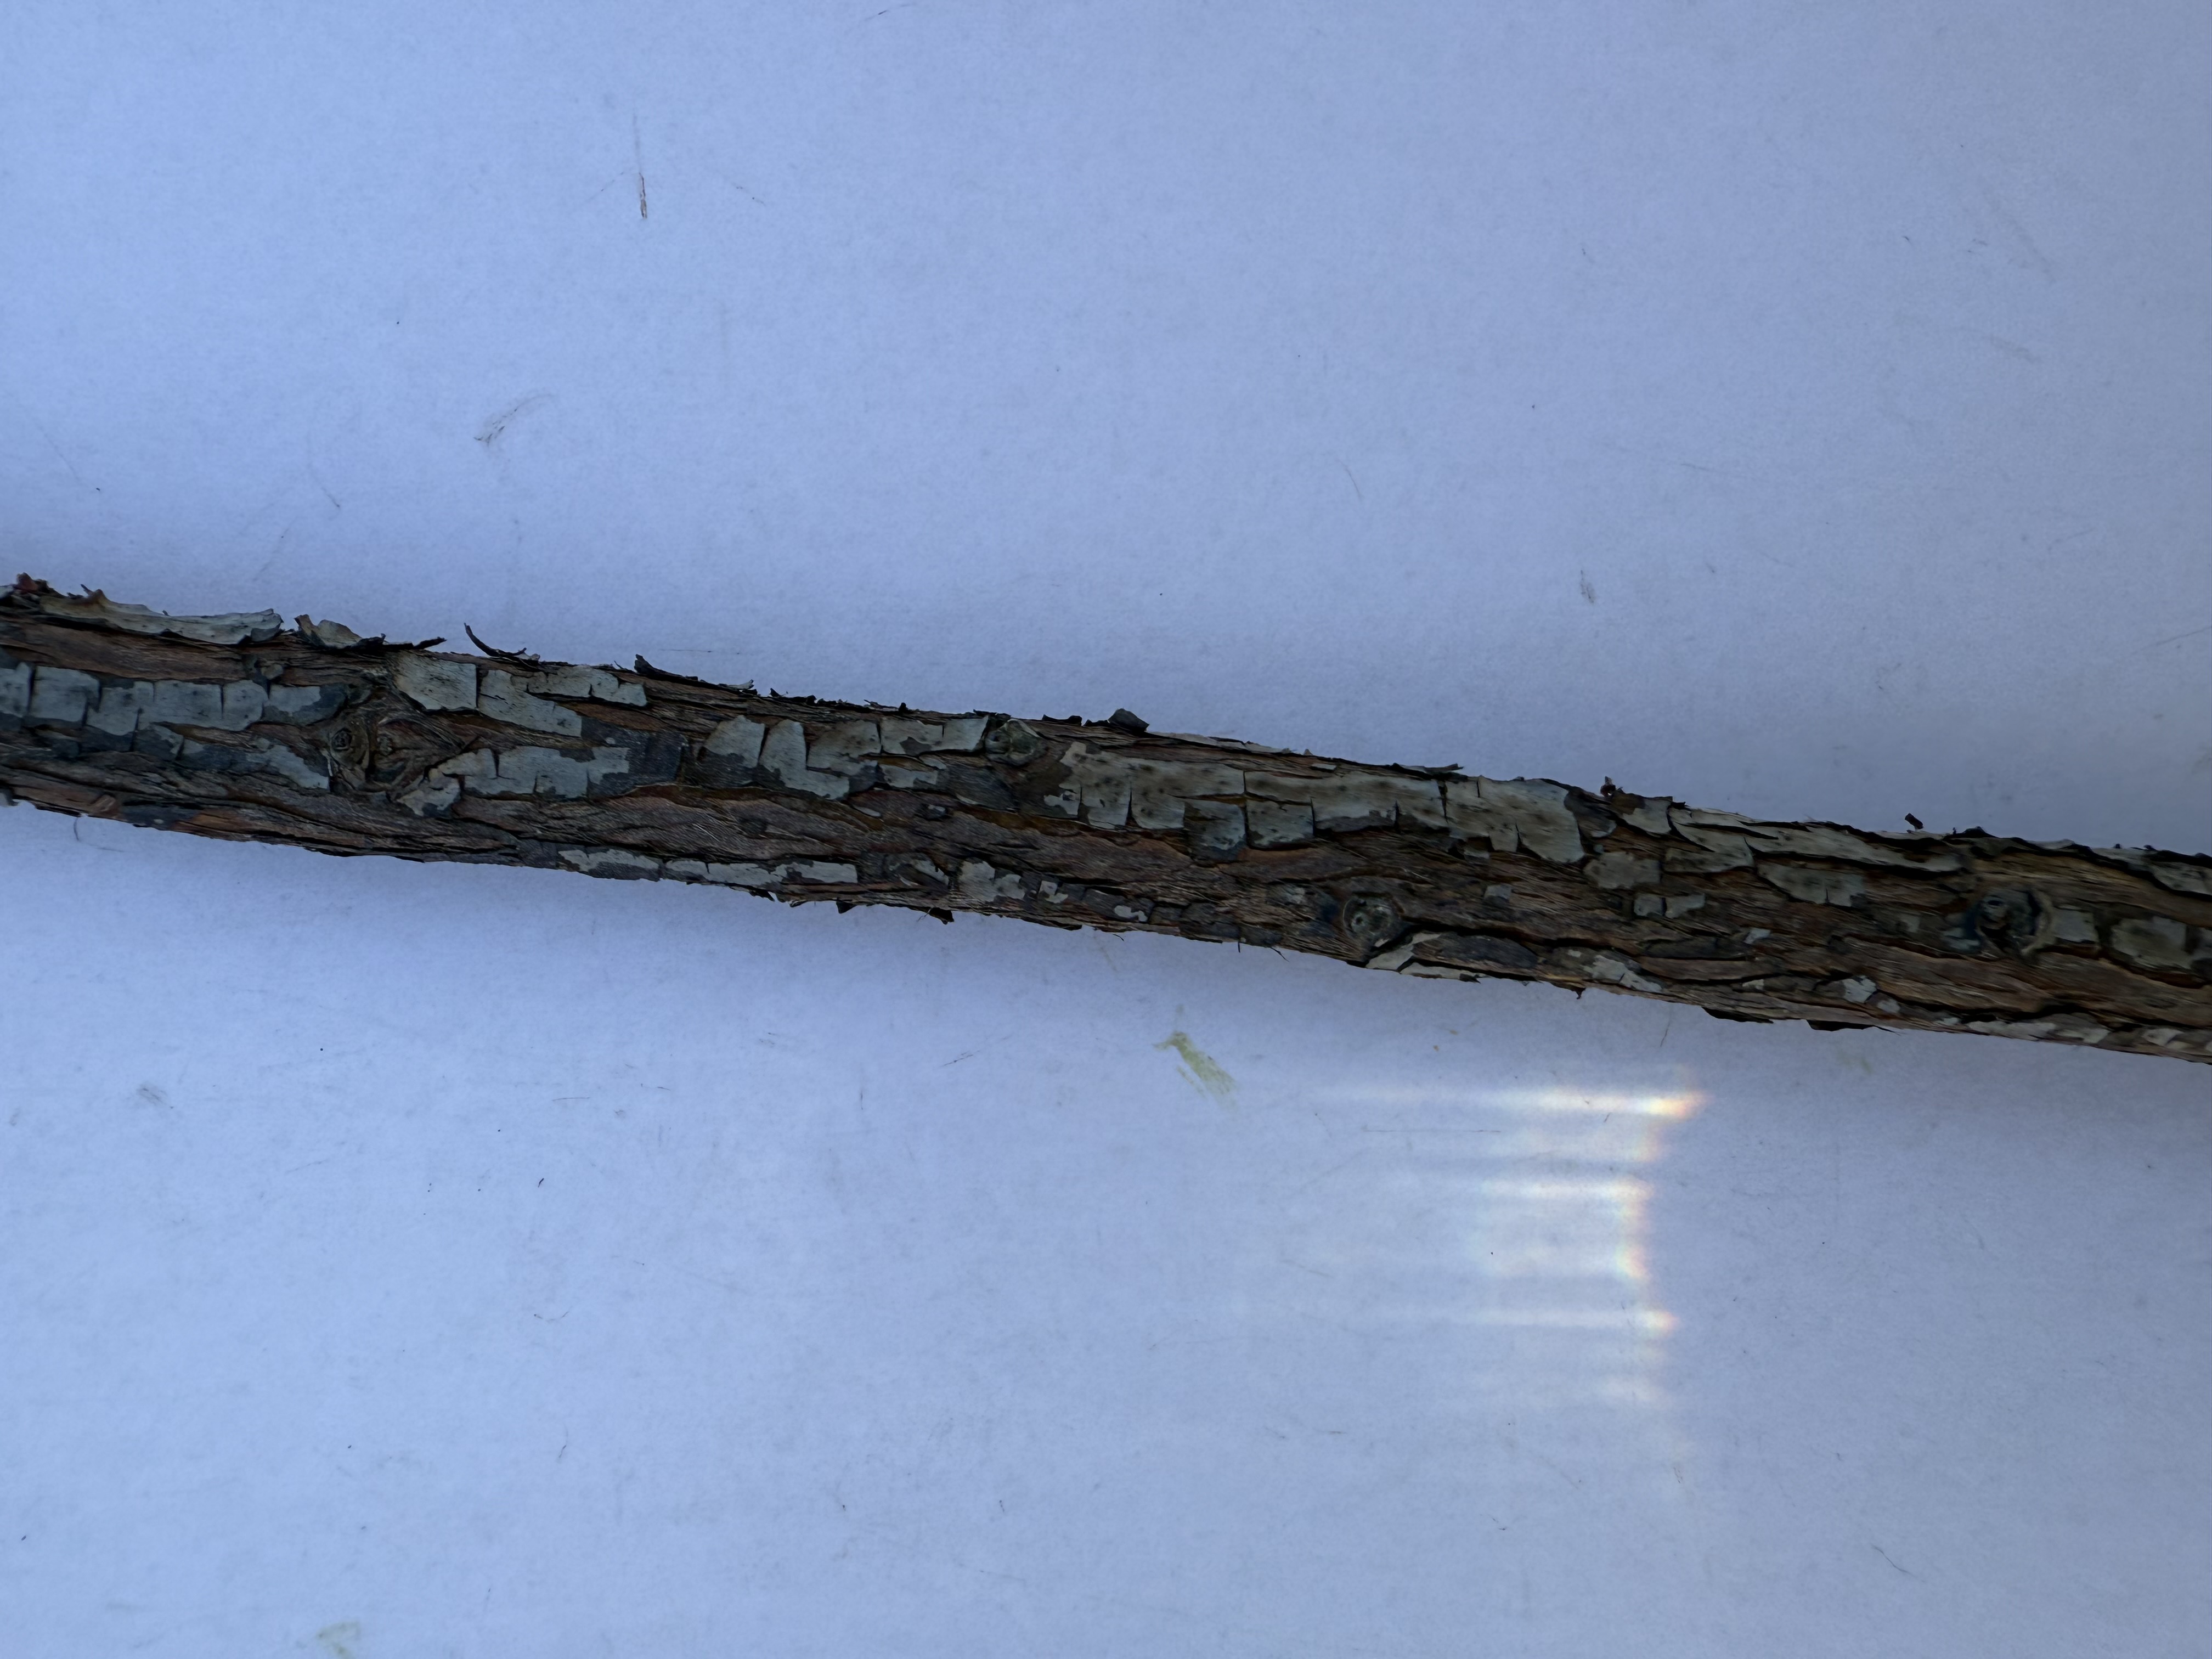
Variety: Wild Strawberry